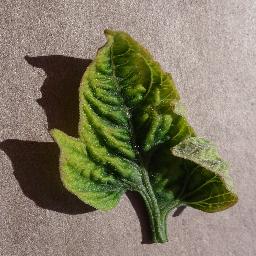
Label: Tomato___Tomato_Yellow_Leaf_Curl_Virus